Sustainable agriculture

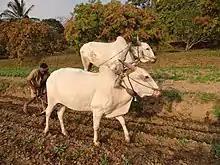
Practice of Traditional Agriculture

Soil steaming can be used as an alternative to chemicals for soil sterilization. Different methods are available to induce steam into the soil to kill pests and increase soil health.